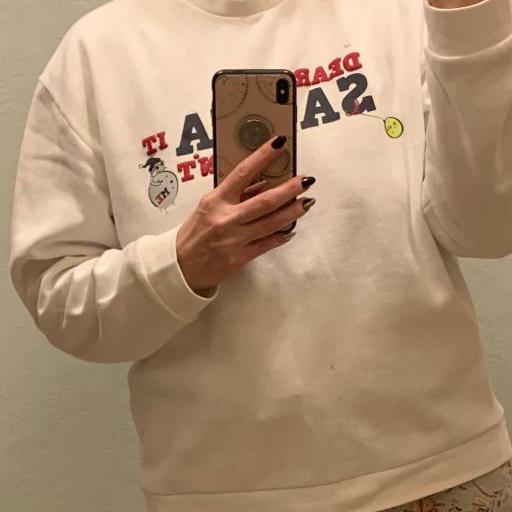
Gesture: no_gesture